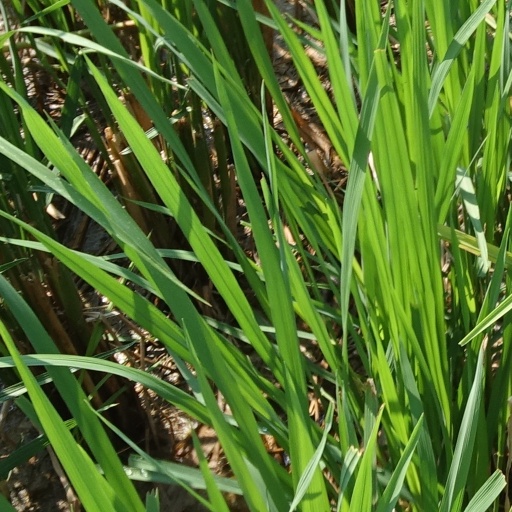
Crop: rice